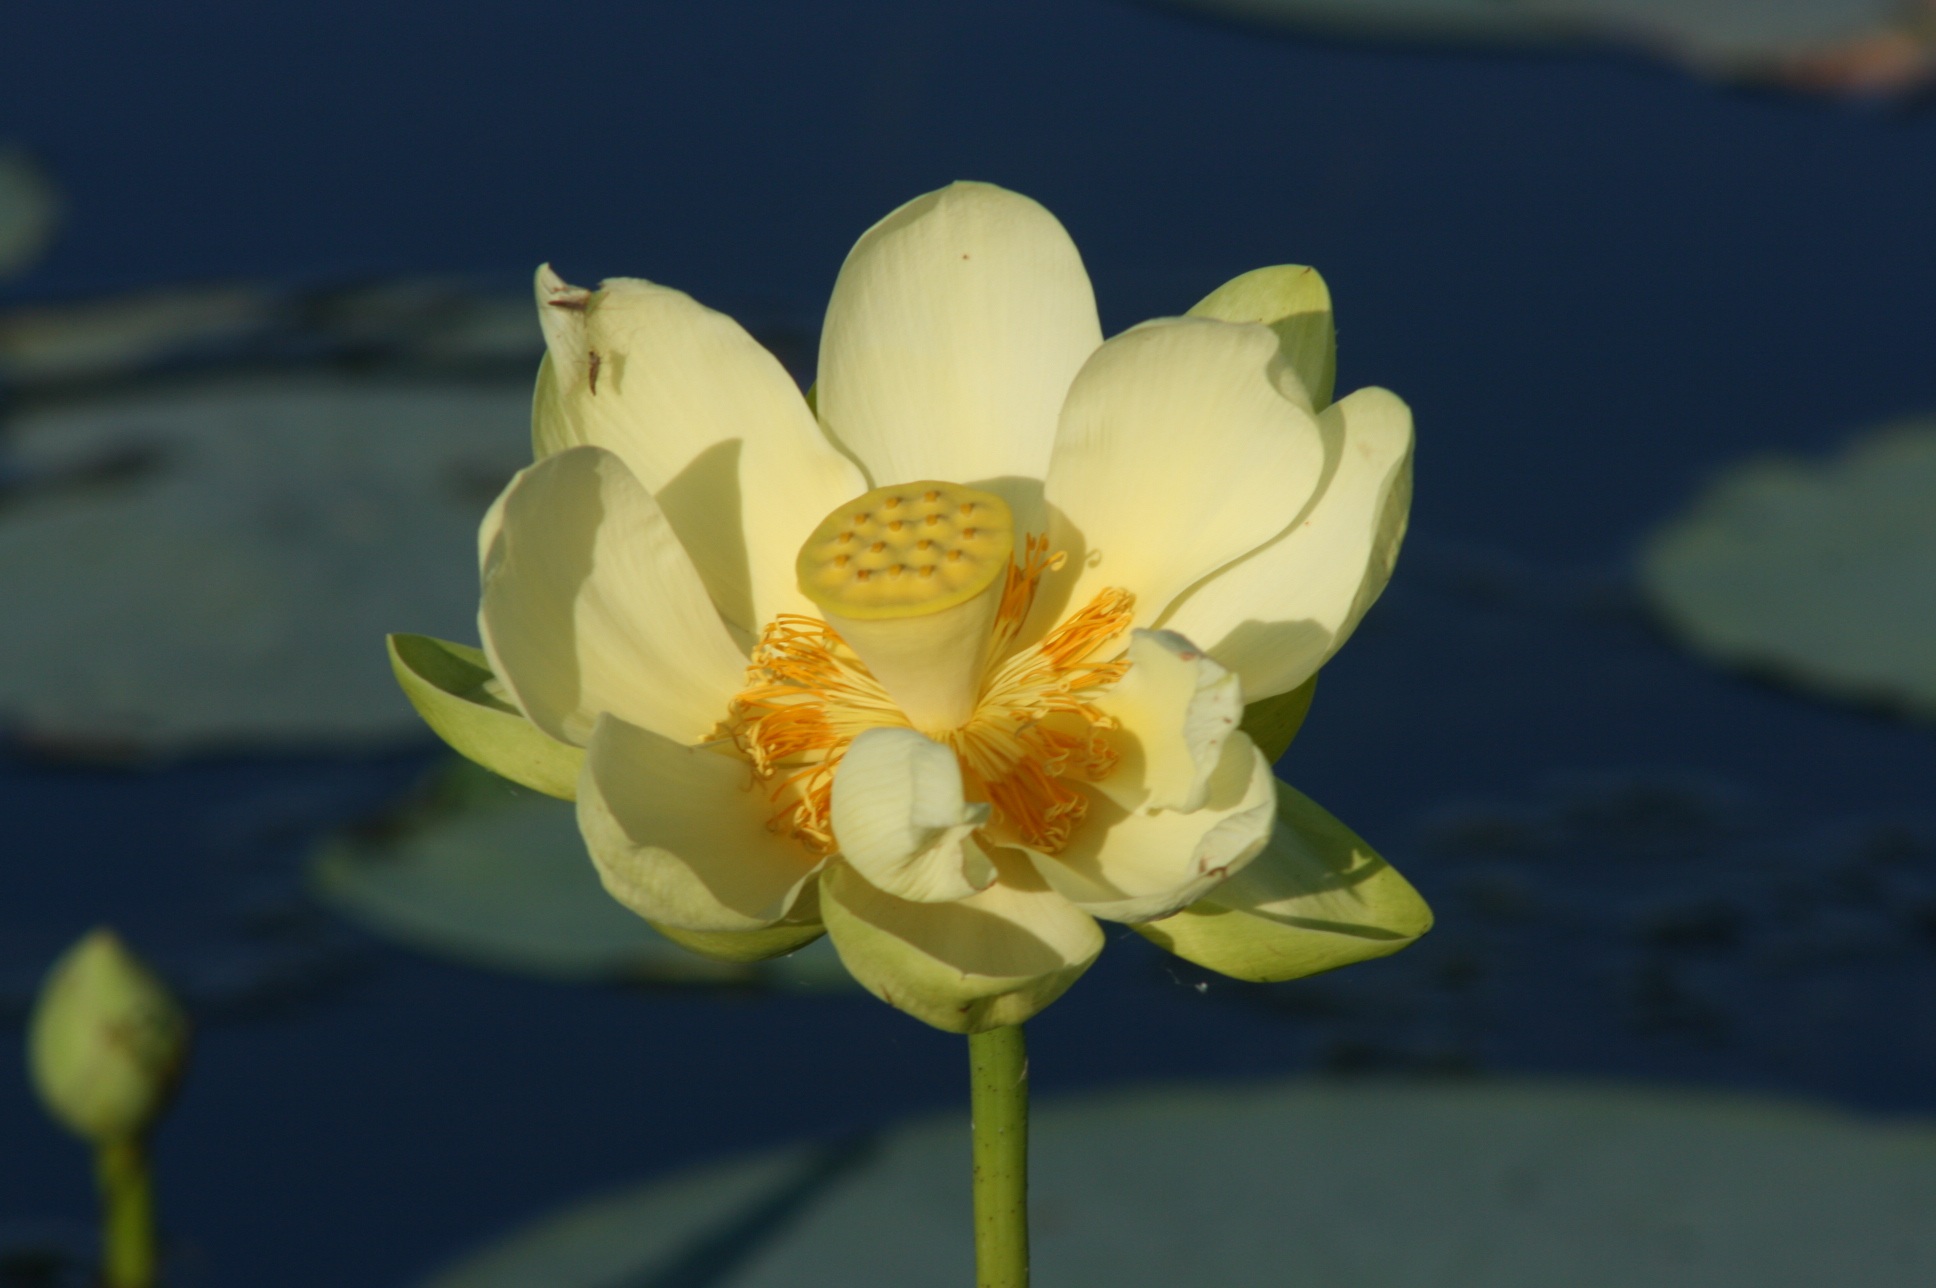
blossom, plant, flower, petal, botany, yellow, sacred lotus, aquatic plant, flora, water lily, close up, lotus, florida, macro photography, flowering plant, plant stem, land plant, lotus family